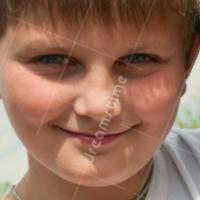
Age group: age 01-10